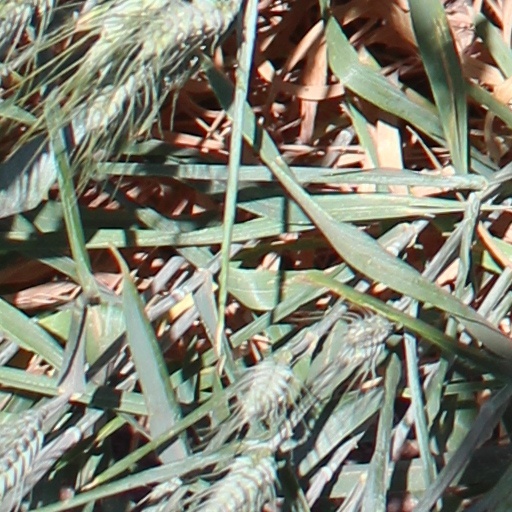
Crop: wheat